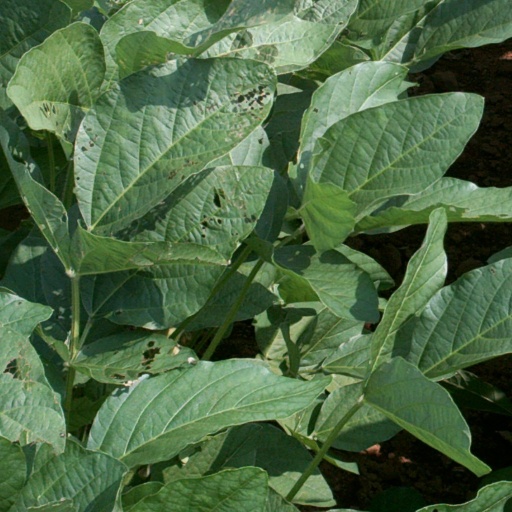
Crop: soybean